Ted Lindsay (politician)

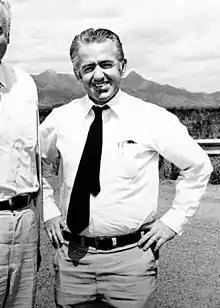
Lindsay in 1977

Eamon John "Ted" Lindsay (born 19 December 1942) is a former Australian politician. Born in Tully, Queensland, he was a solicitor and a City of Townsville Councillor before entering federal politics. In 1983, he was elected to the Australian House of Representatives as the Labor member for Herbert, defeating the sitting Liberal member, Gordon Dean. On 24 March 1993 he was appointed Parliamentary Secretary to the Minister for Industry, Technology and Regional Development; on 25 March 1994 this portfolio was renamed Parliamentary Secretary to the Minister for Industry, Science and Technology. Lindsay was defeated in the 1996 election by Liberal candidate Peter Lindsay; the two are not related.